Superpesis

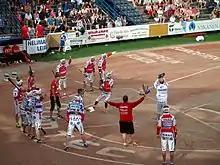
Superpesis match: Vimpeli versus Koskenkorva.

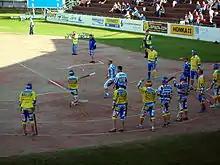
Superpesis match: Alajärvi versus Vimpeli.

The men's Superpesis is third most-watched men's sports league in Finland, and the women's league is the most-watched women's one. In 2021, Superpesis matches were streamed more than a million times on "Ruutu", and larger matches are broadcast on national television on the channels of Nelonen Media and in 2024 also Yle.